Minardi M195

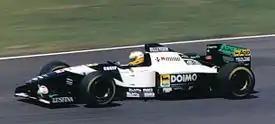
Luca Badoer driving the M195 at the 1995 British Grand Prix

Minardi won the lawsuit, but damages were not awarded. The court ruled that the deal between Minardi and Mugen was "reaching a point of mutual agreement so that it was legitimate to expect that the contract would have been effectively concluded." Minardi appealed the absence of damages and in a counter-move, Flavio Briatore (Ligier's owner at the time) had Minardi's equipment seized at the French Grand Prix due to Minardi owing one of his companies money for their engine deal from 1993. The matter was settled out of court. The money Minardi owed was forgotten and Briatore paid $1 million to Minardi to compensate them for the loss of the Mugen-Honda engines.